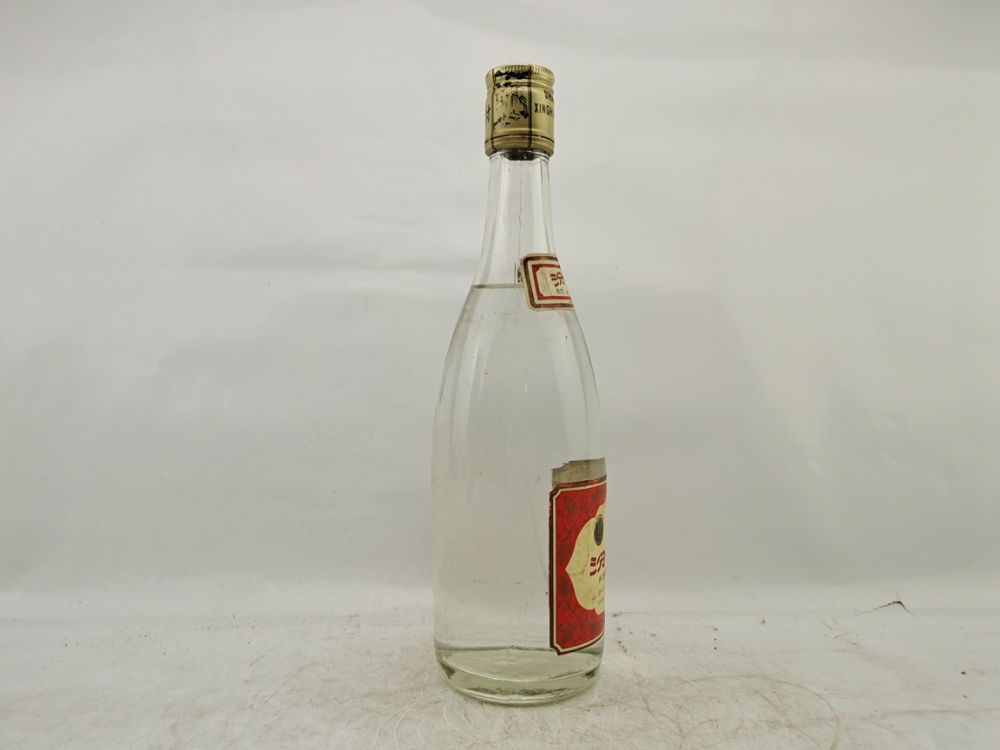
Waste category: glass